Super Singer 6

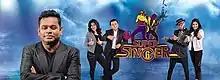
Logo of "Super Singer 6"

Nippon Paint Super Singer 6 was a 2018 Indian Tamil language Reality singing competition show, the sixth season of the Super Singer show, which aired on Star Vijay on every Saturday and Sunday at 19:00 (IST) starting from 21 January 2018 until 15 July 2018. Nippon Paint sponsored the season after Airtel discontinued its sponsoring. The show was hosted by Makapa Anand and Priyanka Deshpande. The Judges of the show were the popular playback singers Anuradha Sriram, P. Unnikrishnan, Benny Dayal and Shweta Mohan. The Grand finale was held on 15 July 2018 at Jawaharlal Nehru Indoor Stadium, Chennai and was a live telecast through Star Vijay. Golden voice Rakshitha, Sreekanth, Shakthi, Anirudh, Malavika and Senthil Ganesh were the final 6 contestants. Folk singer Senthil Ganesh emerged as the title winner of the show who also got a chance to sing in A.R. Rahman's music and the versatile singer Golden voice of super singer 6 Rakshitha emerged as first runner up with 2.5 million and a title golden voice of the season and Sreekanth impressed A. R. Rahman sir by his set final performance and got a chance to sing in his music. Malavika emerged as 2nd runners up with cash price of 300,000.